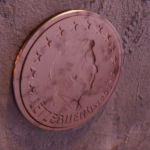
Coin value: 2cents
Country: lu
Edition: standard